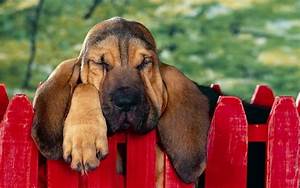
Label: dog